James D. Hathaway House

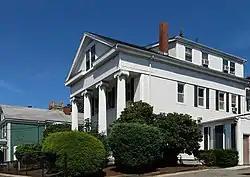

The James D. Hathaway House is a historic house located at 311 Pine Street in Fall River, Massachusetts.